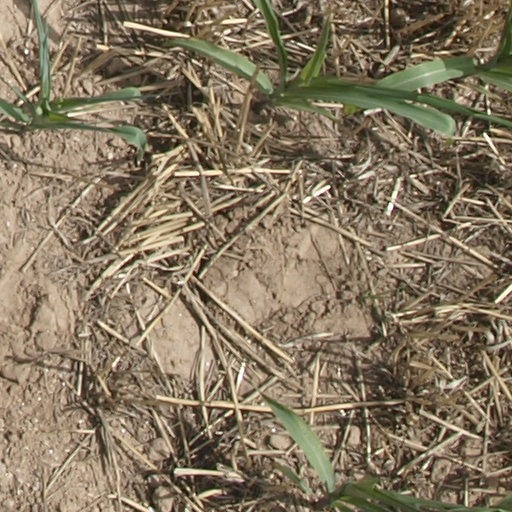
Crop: maize; corn